Neighbours 40th Anniversary

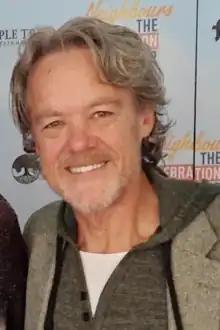
Stefan Dennis received praise for his performance in the anniversary episodes, with one critic stating that his character was able to "spring the surprises" 40 years on from his first appearance.

On 21 February 2025, three weeks before the 40th anniversary, it was announced that Amazon Prime Video had not renewed their commission of "Neighbours", and the show would cease production in July 2025. TV historian Andrew Mercado, writing for "The Sydney Morning Herald", stated that the anniversary celebrations would now be "bittersweet". He pointed out how British soap opera "EastEnders" had also recently celebrated their 40th anniversary with a live episode, an explosion stunt and special spin-offs, while he felt that Network 10 had all but given up on "Neighbours". The sentiment was echoed by Dennis, who plays Paul, in an interview with TV Tonight's John Knox. He said the news of the show's cancellation had overshadowed the 40th anniversary and made it feel "a bit wishy-washy".